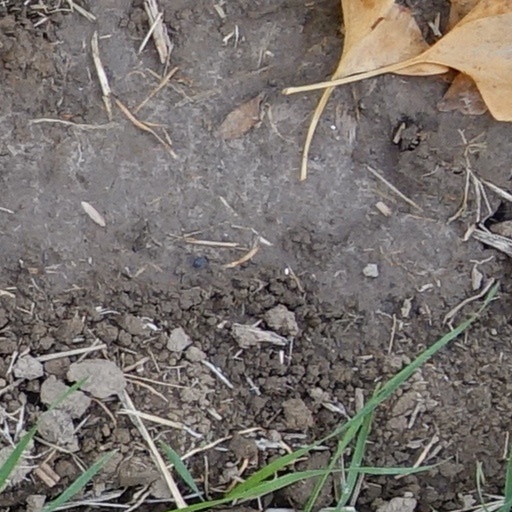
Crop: wheat